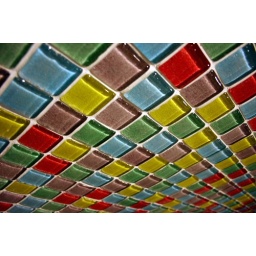
glass mosaic wall tiles.. the second i saw it, i had the frame in mind.. :)